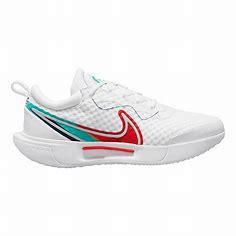
Brand: Nike
Model: Court Zoom Pro